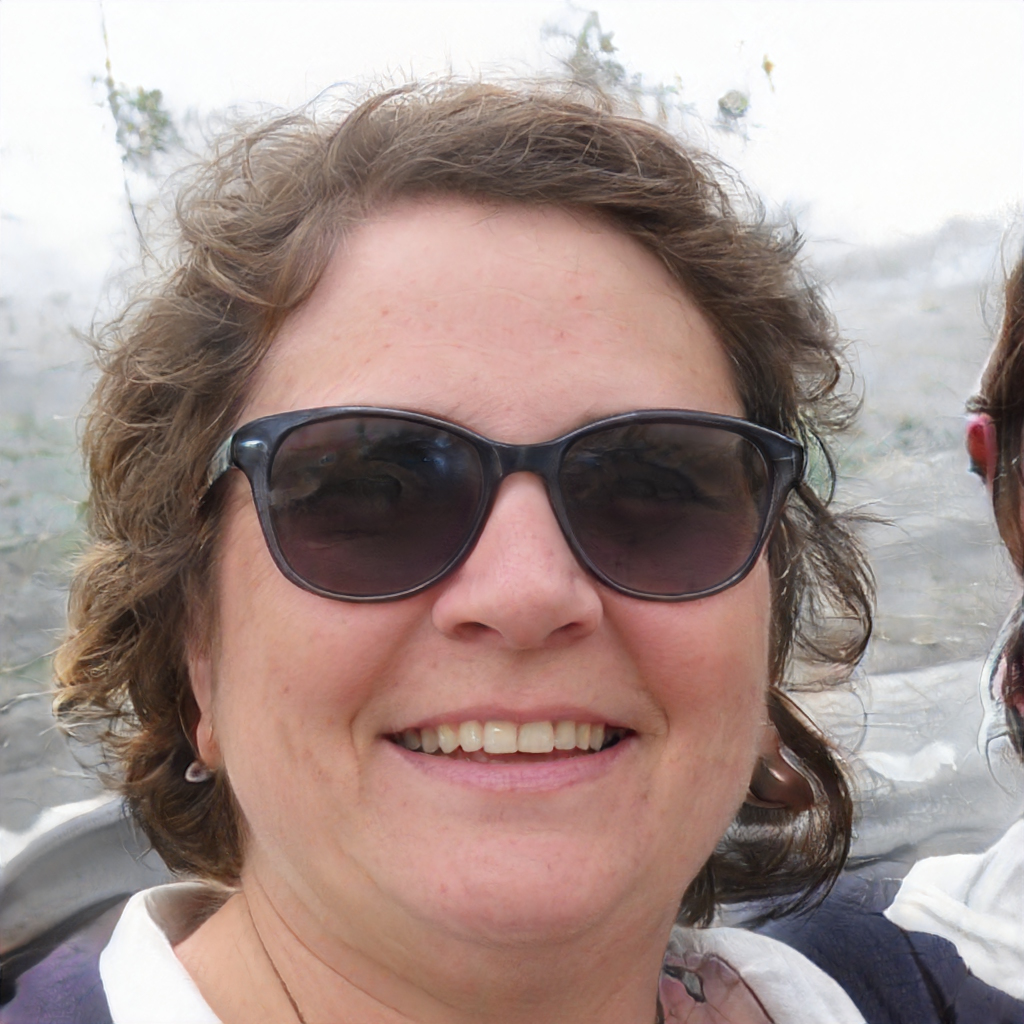
Portrait style: Real Portrait